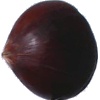
Label: chestnut